Manitoba Hockey Association

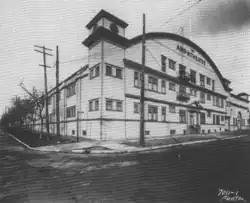
Black and white photo of the building's exterior

The Winnipeg Monarchs led by Fred Marples, made arrangements to play and practice at the Winnipeg Amphitheatre for the 1912–13 season. The decision caused a rift within the league which had an agreement from the previous season to play all games at the Winnipeg Auditorium, which was preferred by the Winnipeg Hockey Club and the Winnipeg Victorias. Marples and the Monarchs felt that the league did not have the authority to bind any club to any single rink, and that the Amphitheatre had better amenities for the players and spectators. As a compromise to have an outside person settle the disagreement, W. F. Taylor was elected president of the league; and Marples was elected as the secretary-treasurer. Taylor then cast a tie-breaking vote to uphold a decision by the previous executive to play all league games at the Auditorium.